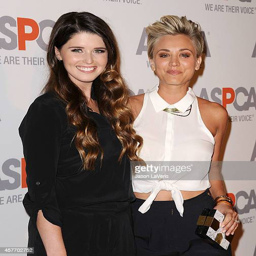
author and actor attend the event